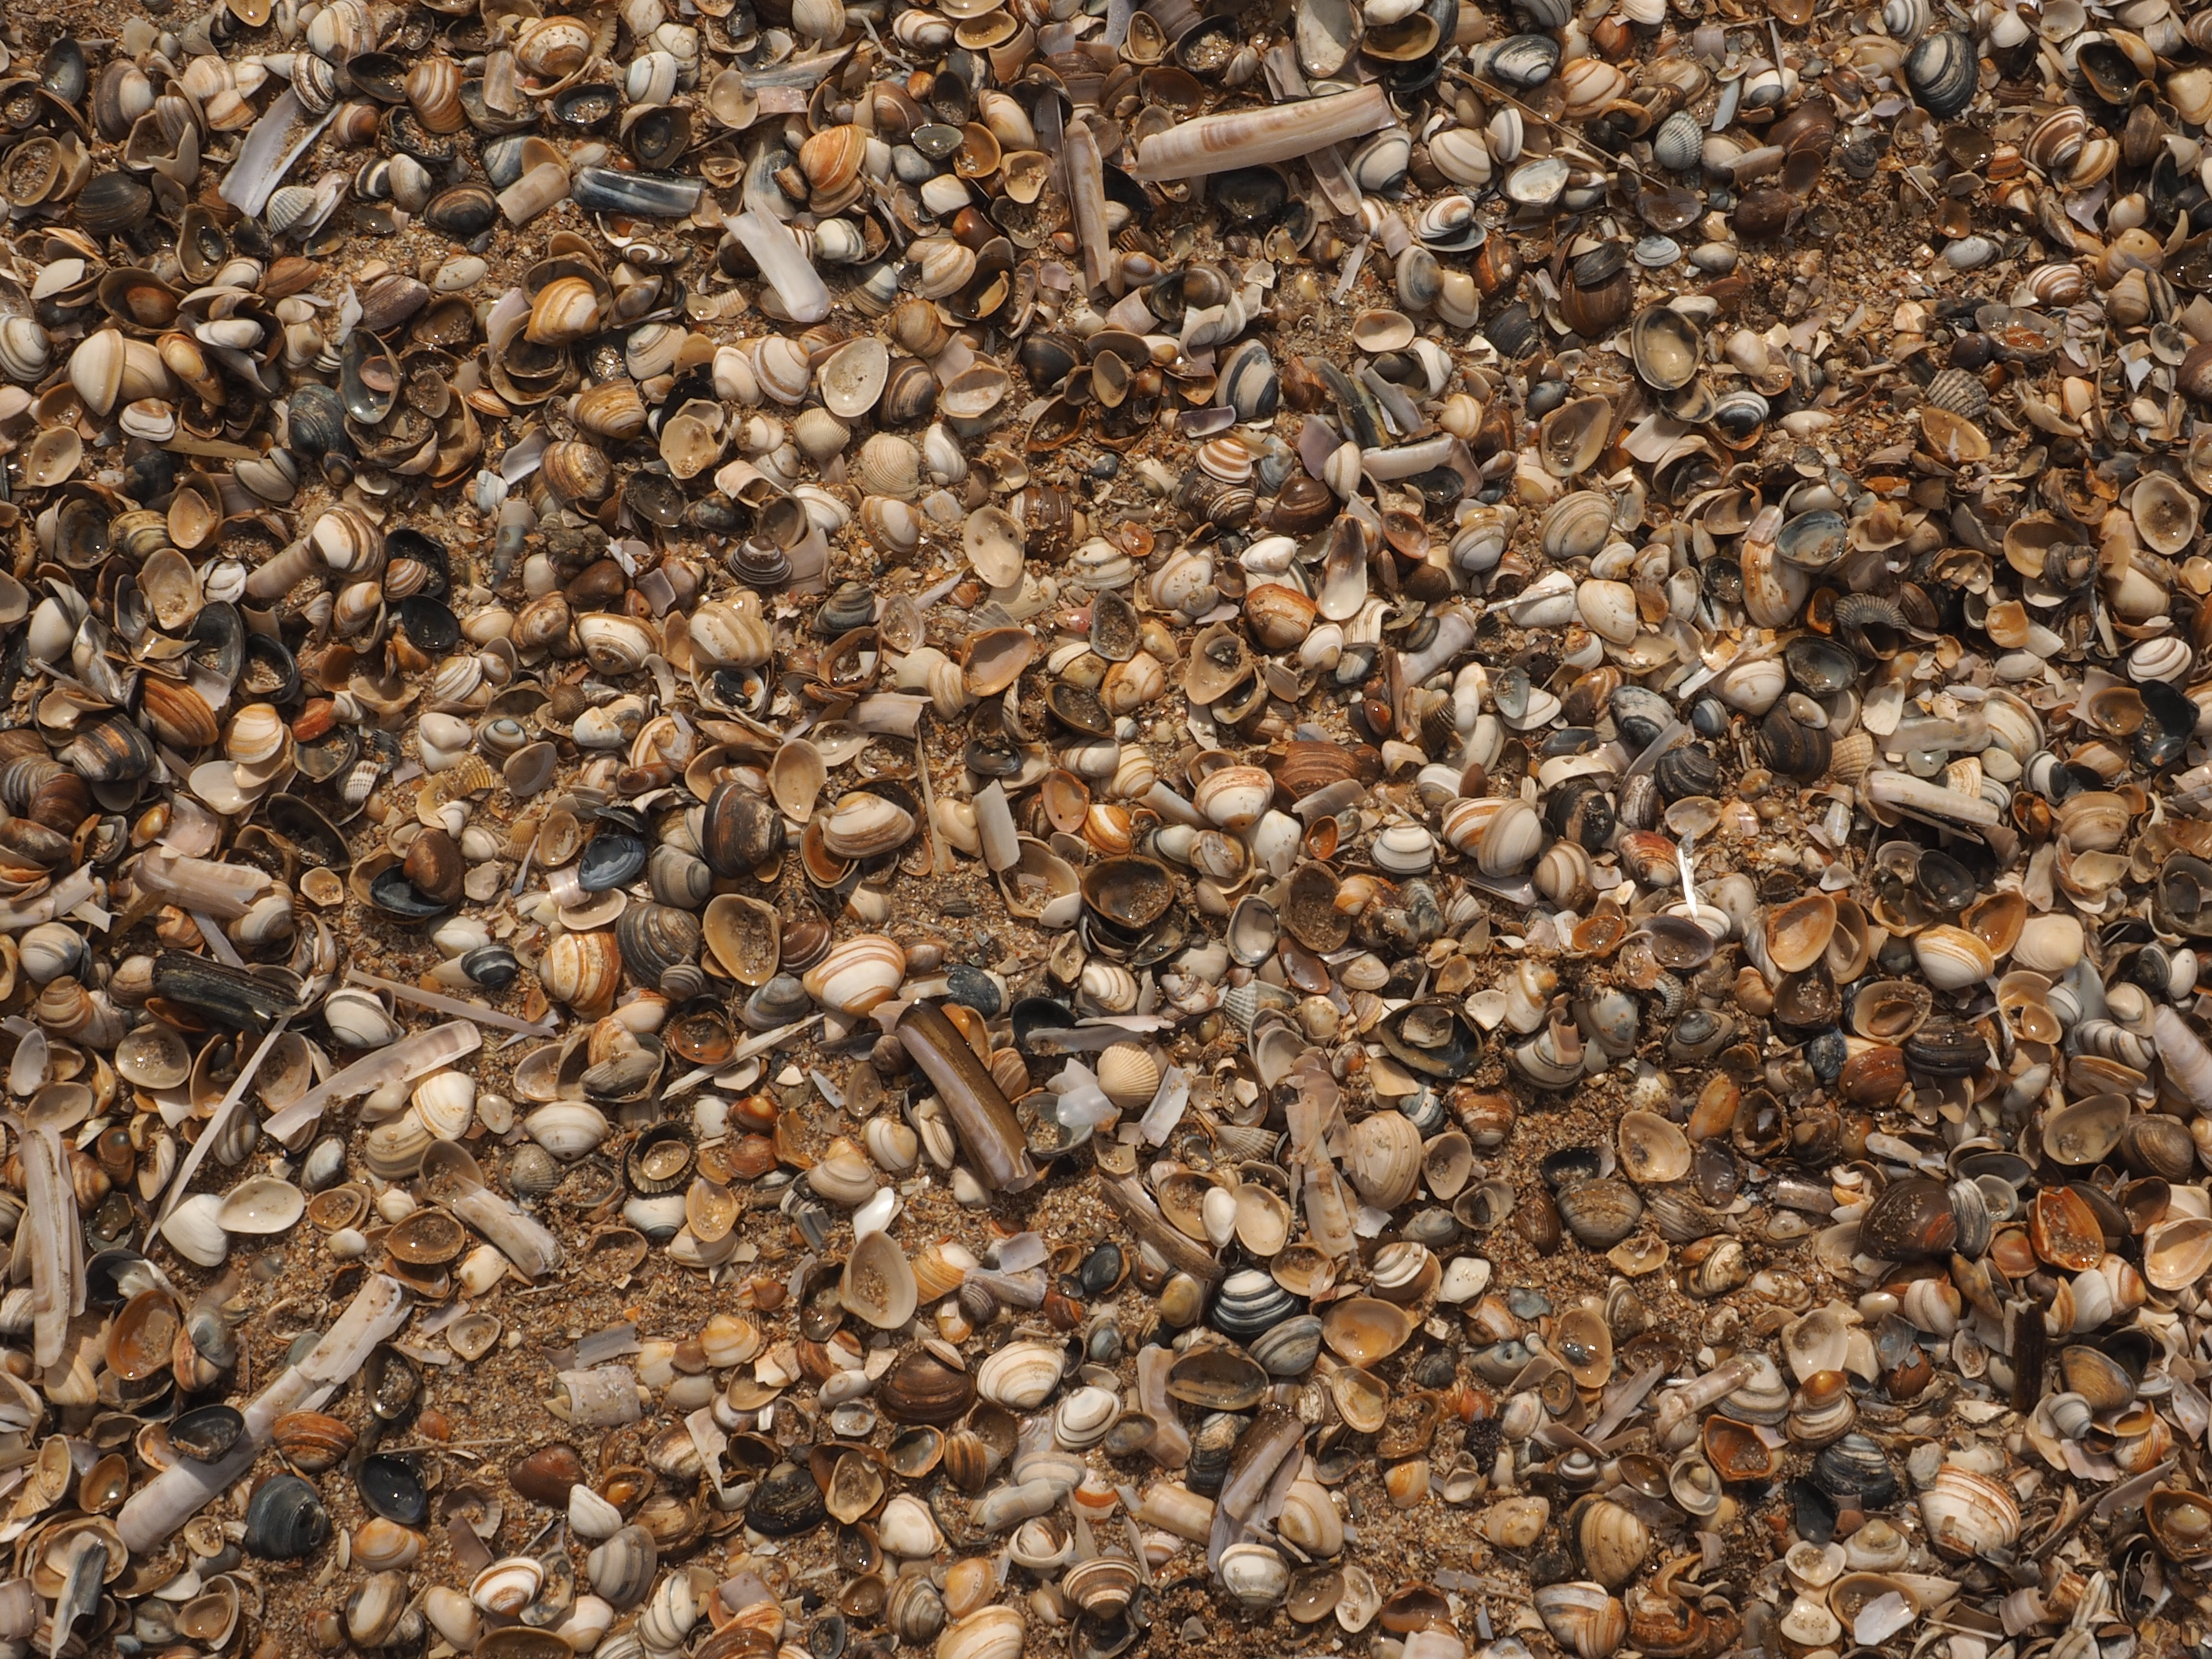
beach, sea, sand, rock, wood, pebble, soil, stone wall, shellfish, material, shell, shells, rubble, background, gravel, flooring, grass family